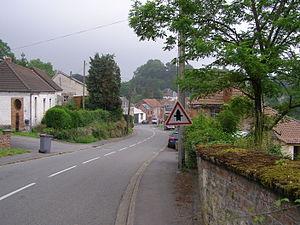
Descente vers le bourg.
Bellignies est une commune française située dans le département du Nord, en région Hauts-de-France. La commune, réputée pour l'industrie locale du marbre qui s'y est développée durant les XIXᵉ et XXᵉ siècles, est traversée par la rivière l'Hogneau, affluent de l'Escaut.